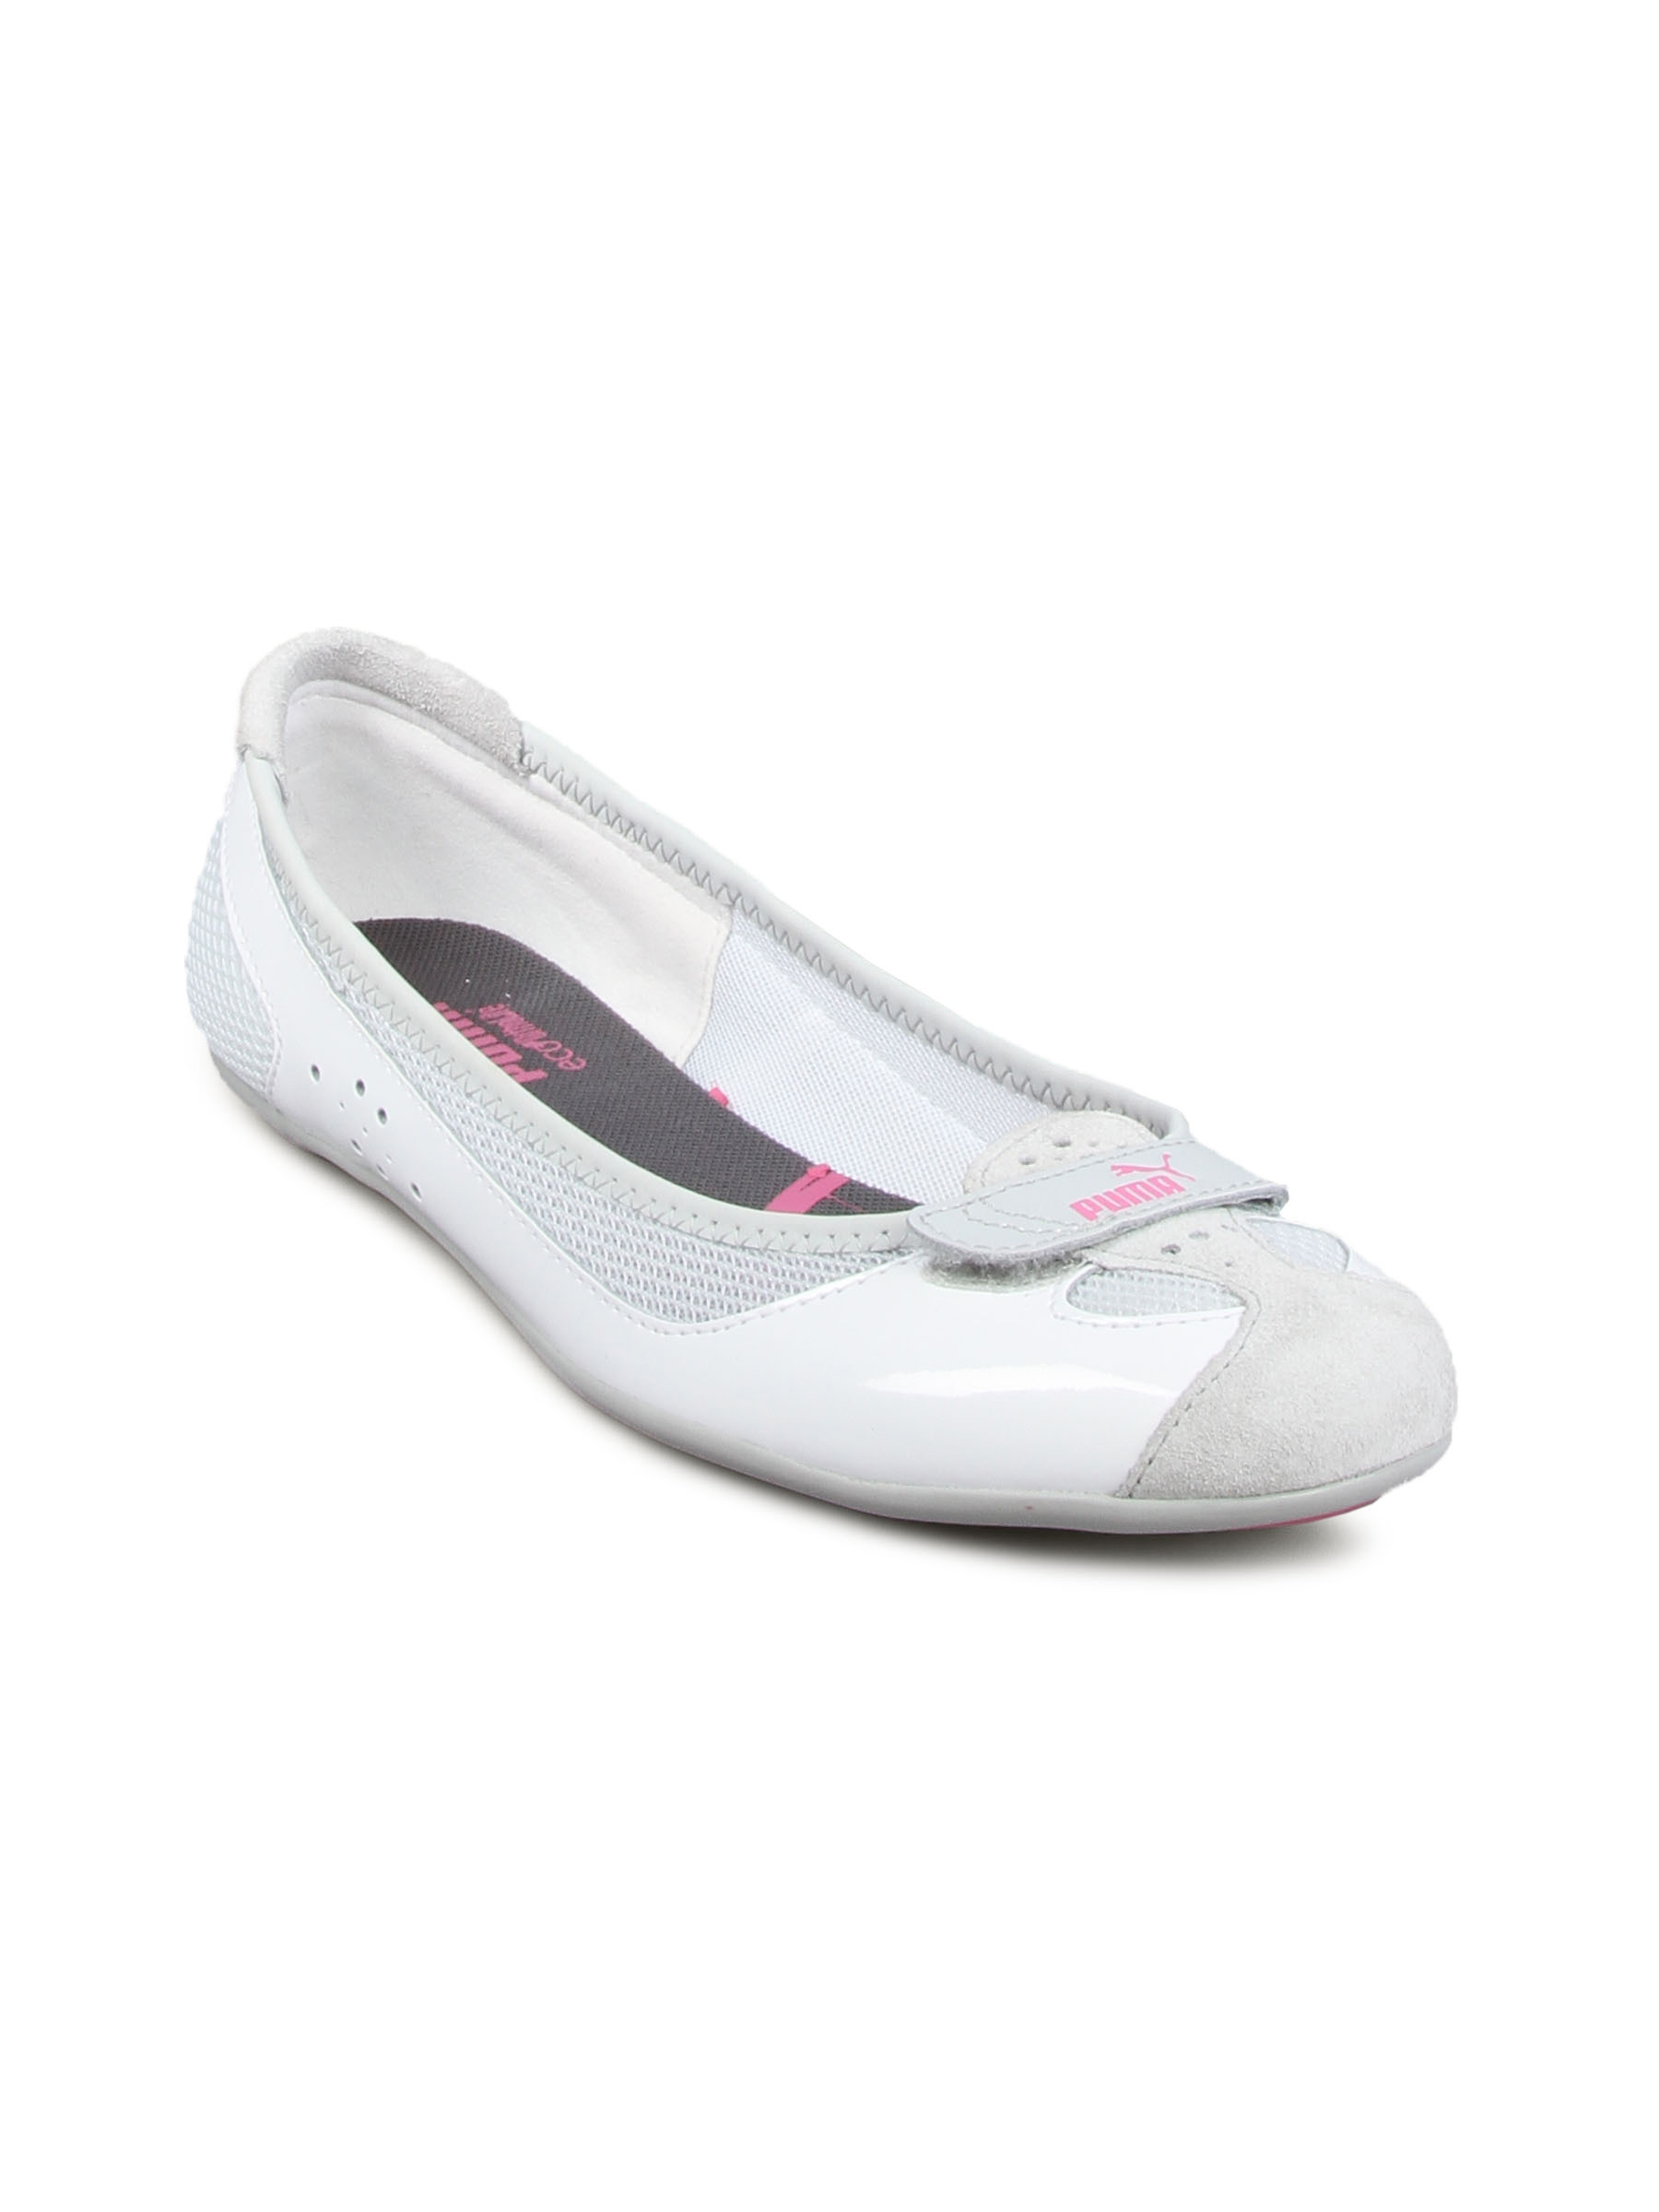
Puma Women Zandy White Shoe
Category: Footwear / Shoes / Casual Shoes
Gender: Women
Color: White
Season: Fall 2011
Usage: Casual